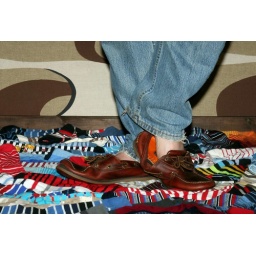
Barefoot in Timberlands, standing on some of my striped socks.